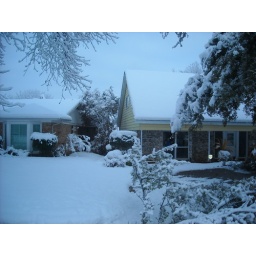
The tree to the side of our house is leaning over on the next house.